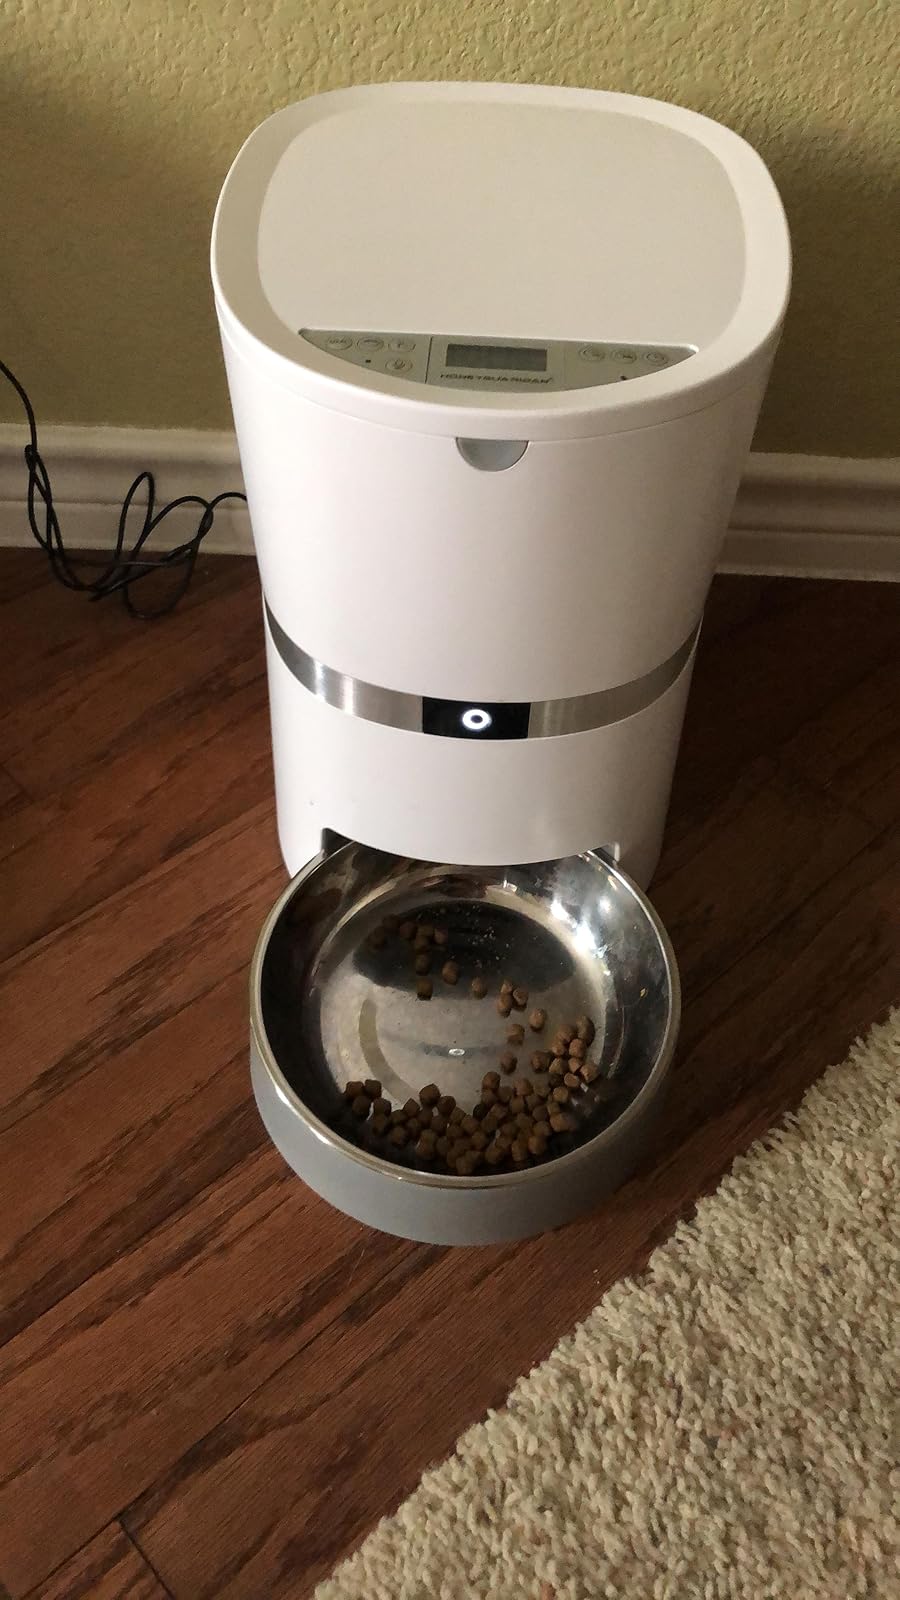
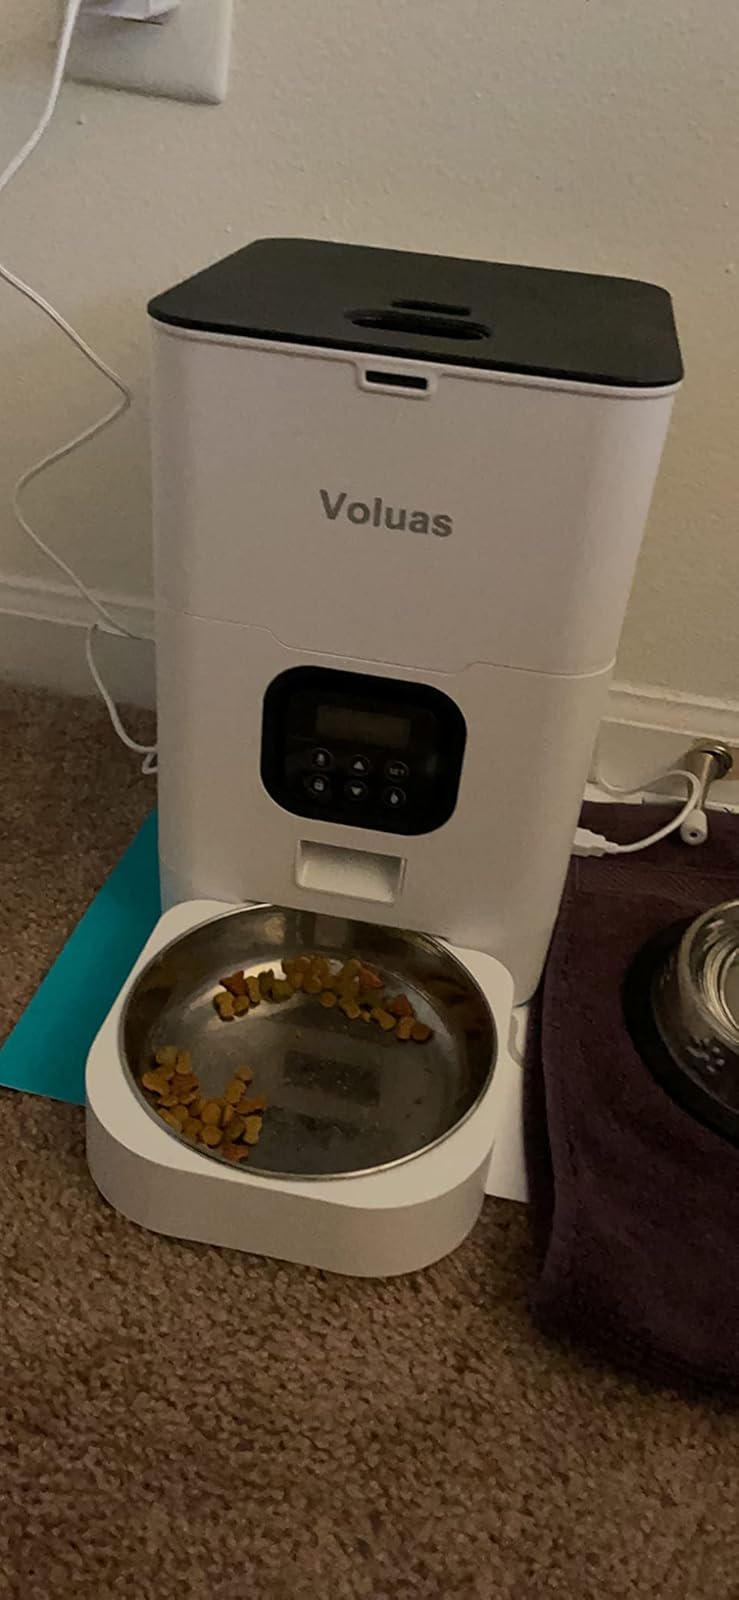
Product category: items_feeder
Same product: no